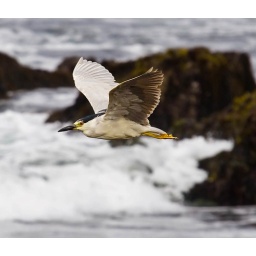
Night heron flying over ocean